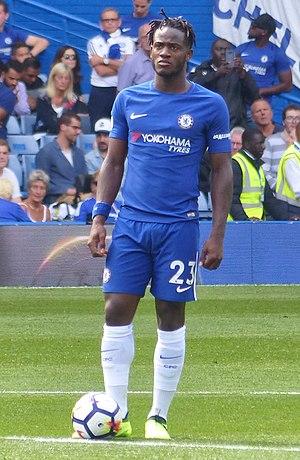
Michy Batshuayi, né le 2 octobre 1993 à Bruxelles, est un footballeur international belge qui évolue au poste d'attaquant au Chelsea FC.